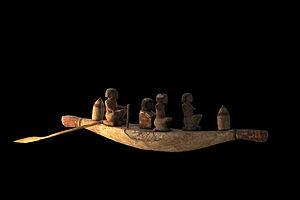
Le musée des Beaux-Arts de Lyon est un musée municipal situé sur la place des Terreaux à Lyon dans l'abbaye de Saint-Pierre-les-Nonnains, plus connu sous le nom de palais Saint-Pierre.
L’Égypte antique constitue le thème principal du département des Antiquités du Musée des Beaux-Arts de Lyon et la collection égyptienne qu'il détient est la plus grande de France après celle du Musée du Louvre. Sur les treize salles que compte le département, l'Égypte en occupe neuf. Cette place s’explique par l’importance historique de l’égyptologie à Lyon, animée par des hommes tels que Victor Loret, dont la famille a fait don au musée en 1954 de plus d'un millier d'objets. Dès 1895, le Musée du Louvre fournit près de quatre cents objets pour constituer le fonds du département ; d'autres objets complètent ce dépôt quelques années plus tard, augmenté, en 1936, d'objets provenant du village des artisans de Pharaon à Deir el-Médineh.